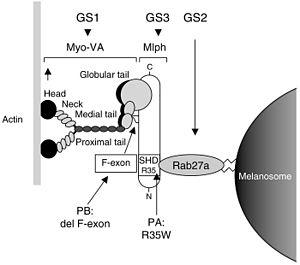
Schéma du complexe protéine hétérotrimérique impliqué dans le transport des mélanosomes
La maladie ou le syndrome de Griscelli a été décrit pour la première fois par Griscelli et Pruniéras en 1978.